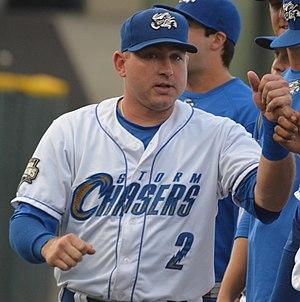
Brian William Bocock, né le 9 mars 1985 à Harrisonburg aux États-Unis, est un joueur de baseball évoluant à la position d'arrêt-court. En décembre 2013, il fait partie de l'organisation des Royals de Kansas City de la Ligue majeure de baseball.